Odawa Casino Resort

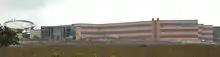
Construction of Odawa Casino Resort in September 2006

Odawa Casino Resort was built in 2006 and 2007 in 15 months. The 300,000 square foot resort was constructed as a joint venture between Shingobee Builders and Clark Construction. The architect was Leo A. Daly Architects. The design features several LEED energy efficiency standards.